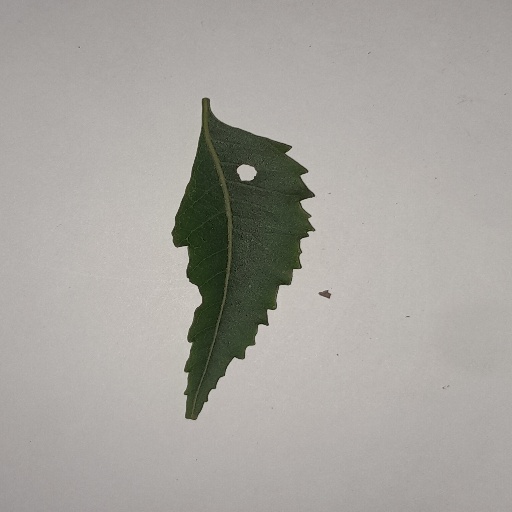
Species: Neem
Leaf condition: Shot Hole Leaf